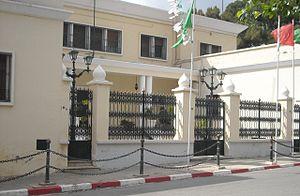
Aïn Témouchent, Algérie. Maison des hôtes de marque, anciennement sous-préfecture d'Aïn Témouchent.
Aïn Témouchent, est une commune algérienne de la Wilaya d'Aïn Témouchent, située à l'Ouest de l'Algérie, et dont elle est le chef-lieu.